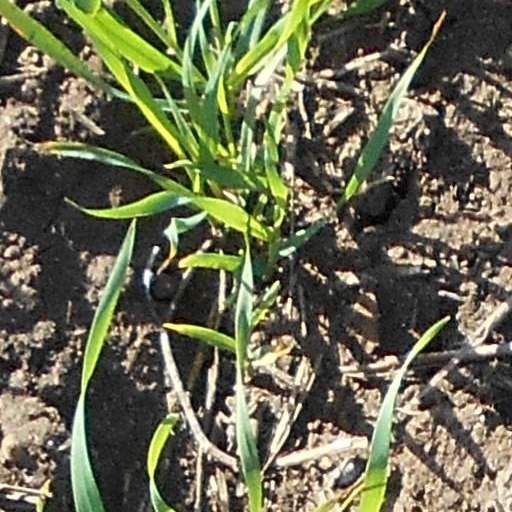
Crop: wheat